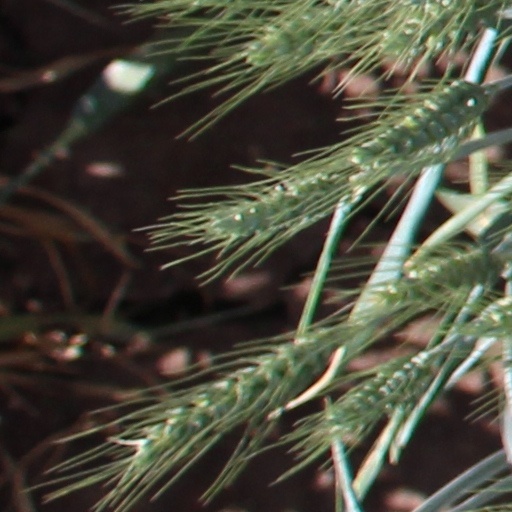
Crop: wheat